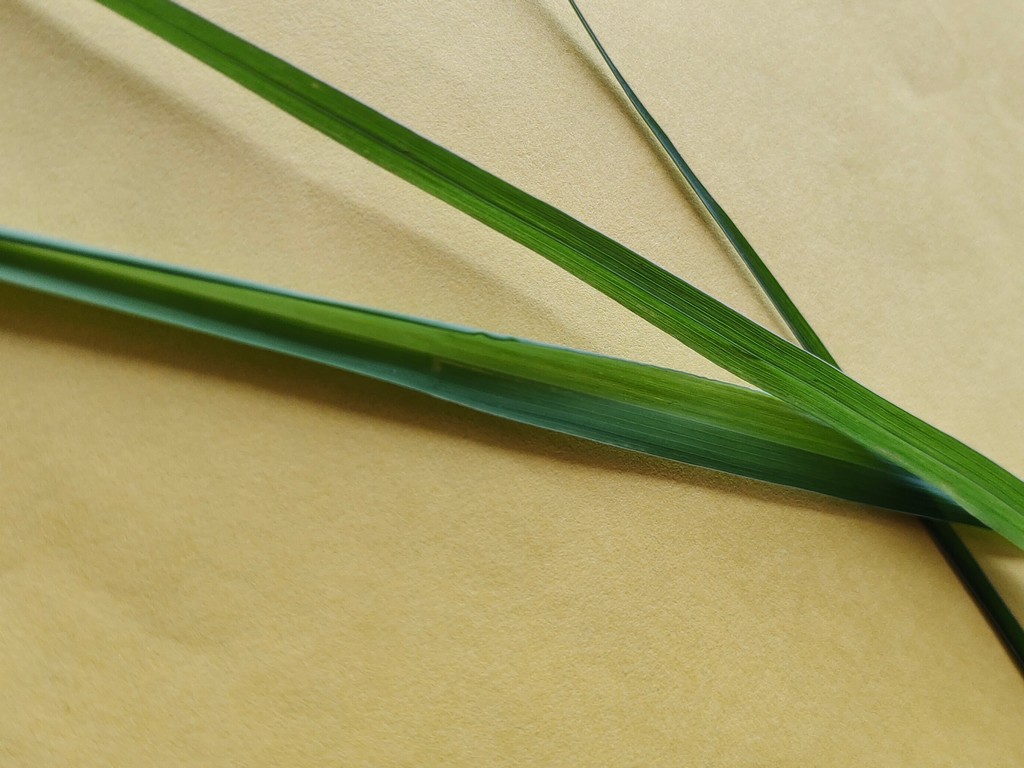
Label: Healthy